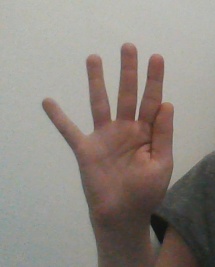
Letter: sheen